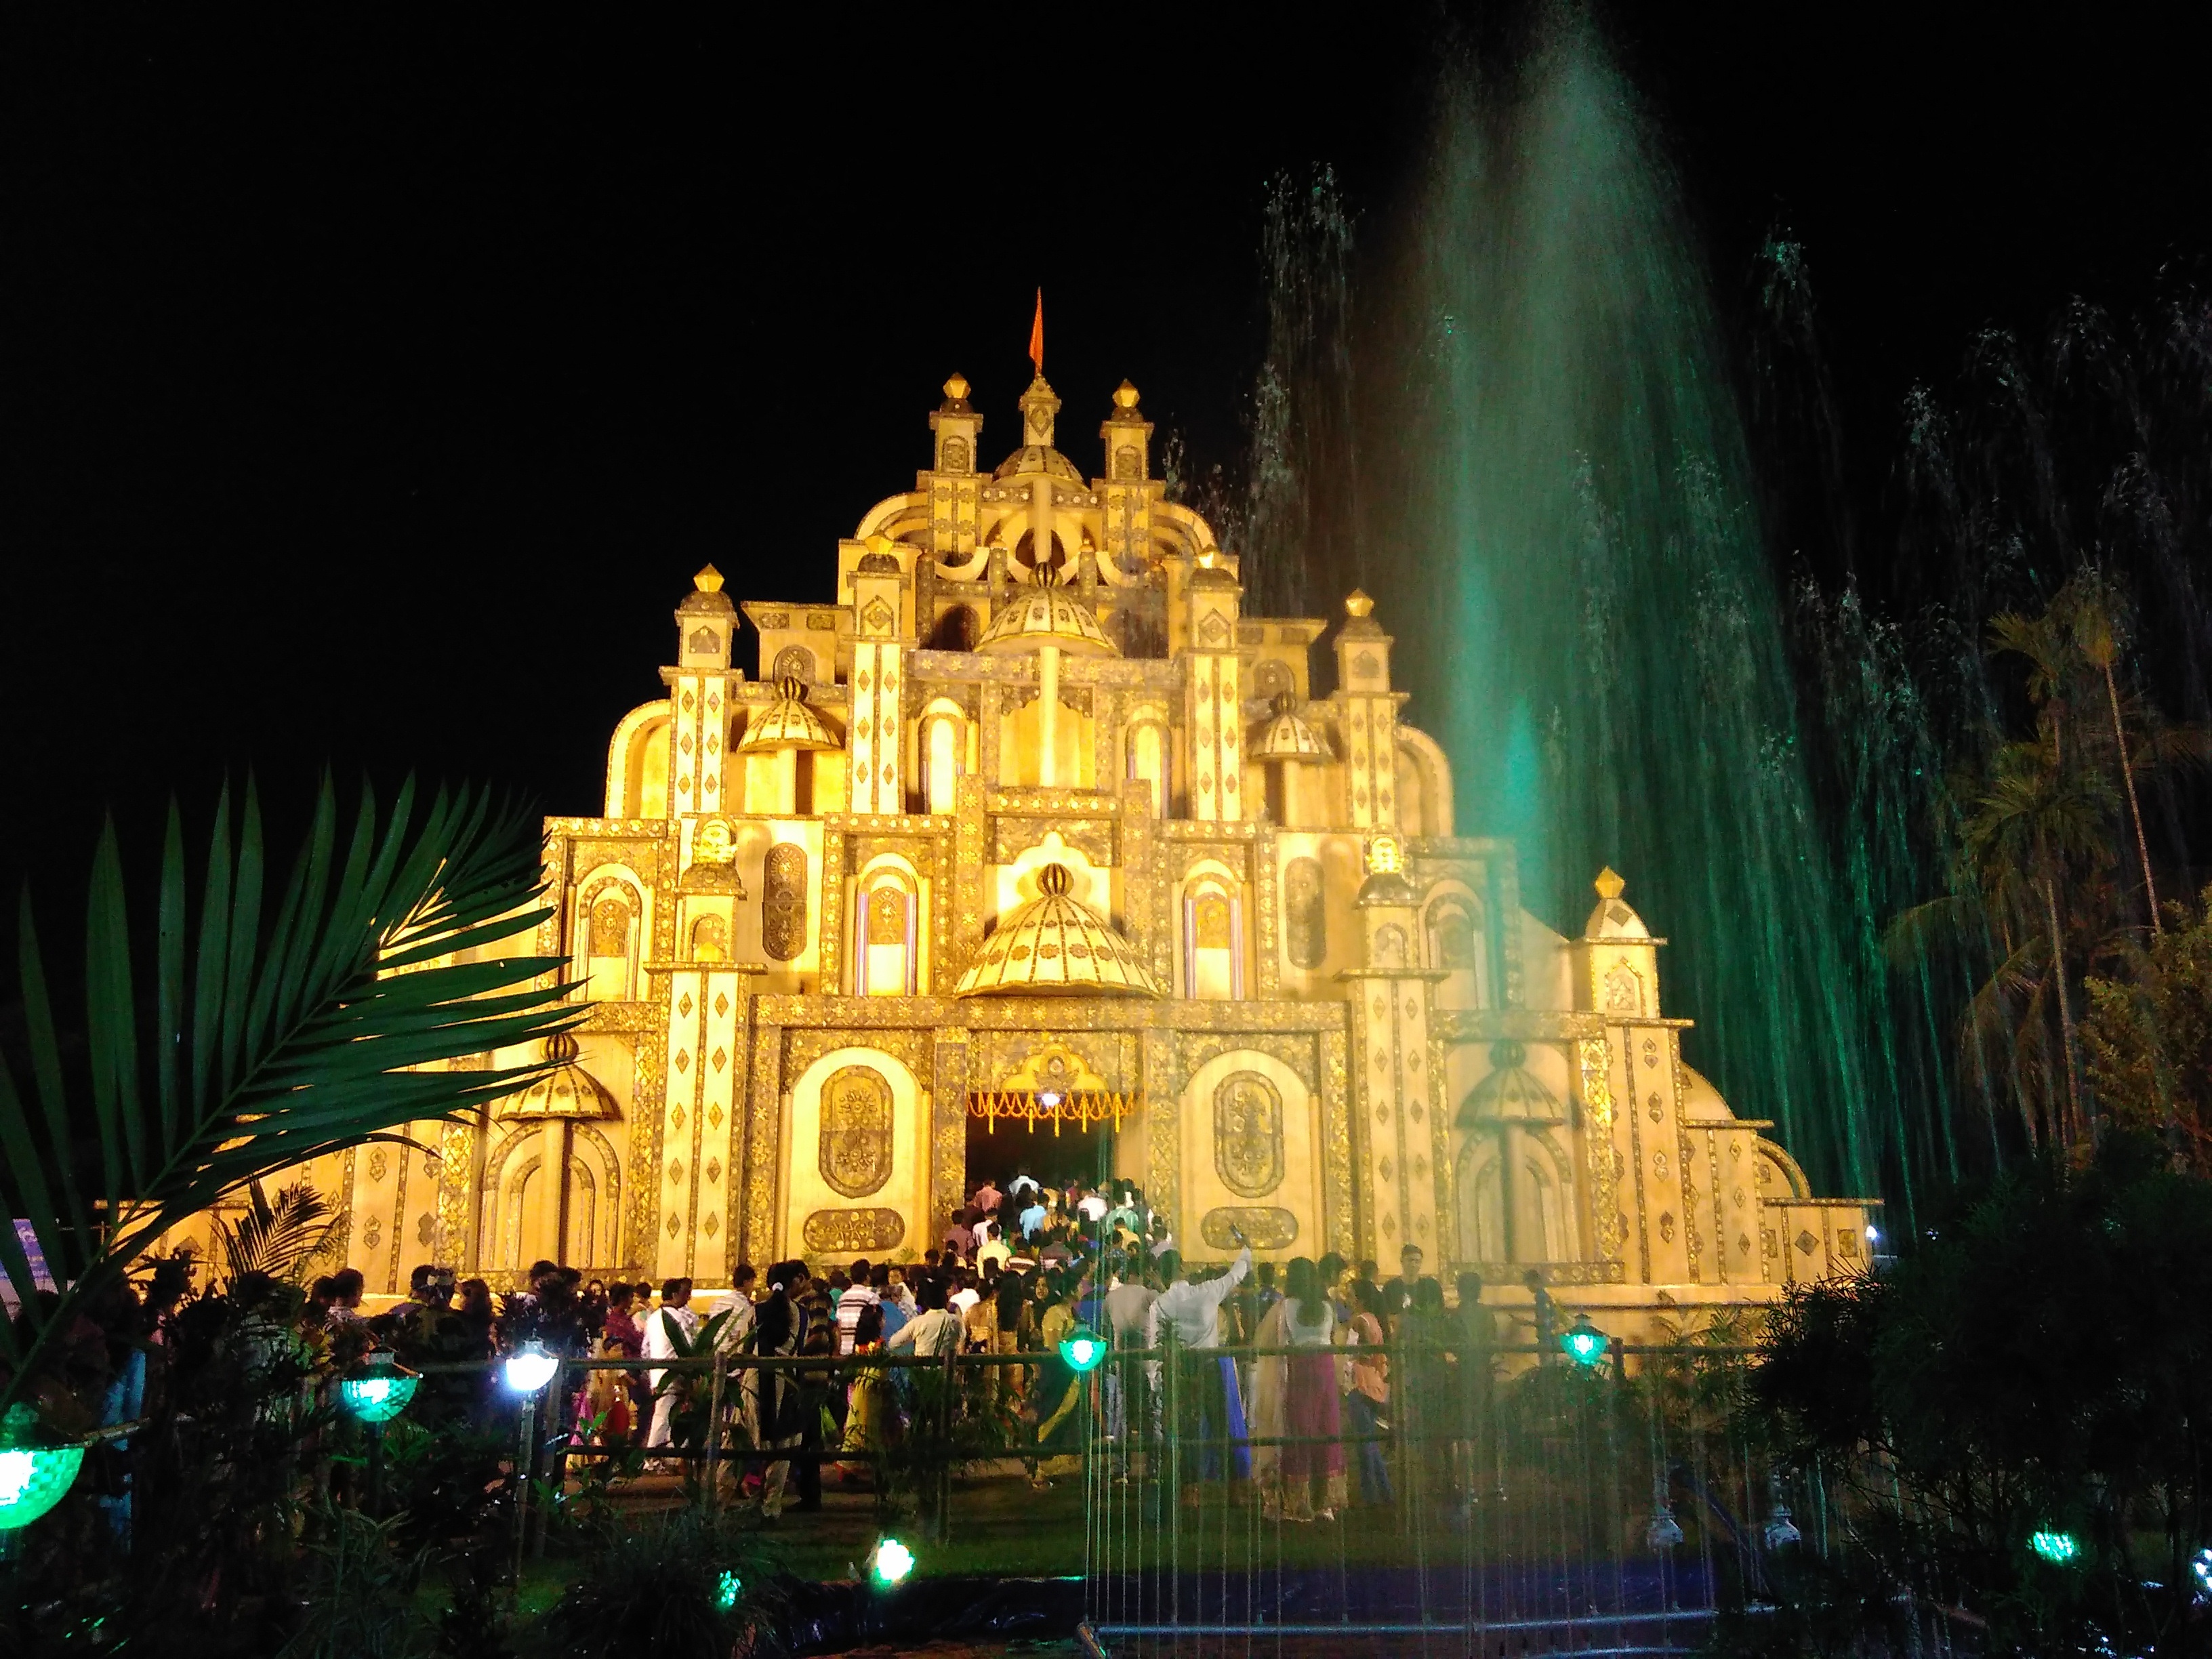
light, night, photography, amusement park, park, landmark, resort, wallpapers, diwali, water feature